Johannes Thienemann

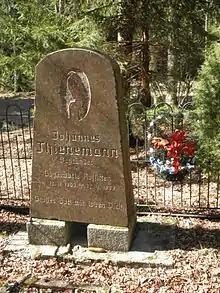
Johannes Thienemann's grave in Rossitten/Rybachy.

Thienemann was born in Gangloffsömmern, in the Prussian Province of Saxony. His mother was Anna Zimmer. His father August Wilhelm and his grandfather Georg August Wilhelm were both clergymen with an interest in ornithology. His grandfather had collaborated with Christian Ludwig Brehm and his father attended the first International Ornithologists' Congress at Vienna in 1884. He went to grammar school at Sonderhausen. When the family moved from Gangloffsömmern to Zangenberg near Zeitz he became very interested in the birds around him. He then went to the Zeitz Stiftsgymnasium, graduating in 1885. Thienemann followed the family tradition and trained for the Christian ministry, studying theology at Leipzig and Halle. A church position needed a six-year wait, so he worked as a teacher first at Leipzig and then at the Badersleben Agricultural School. He visited Rossiten on the Curonian Spit in July 1896 and became interested in the study of bird migration.